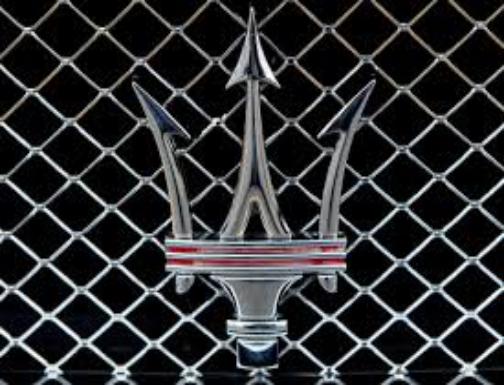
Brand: Maserati
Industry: Transportation